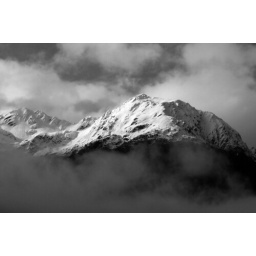
mountain in the clouds